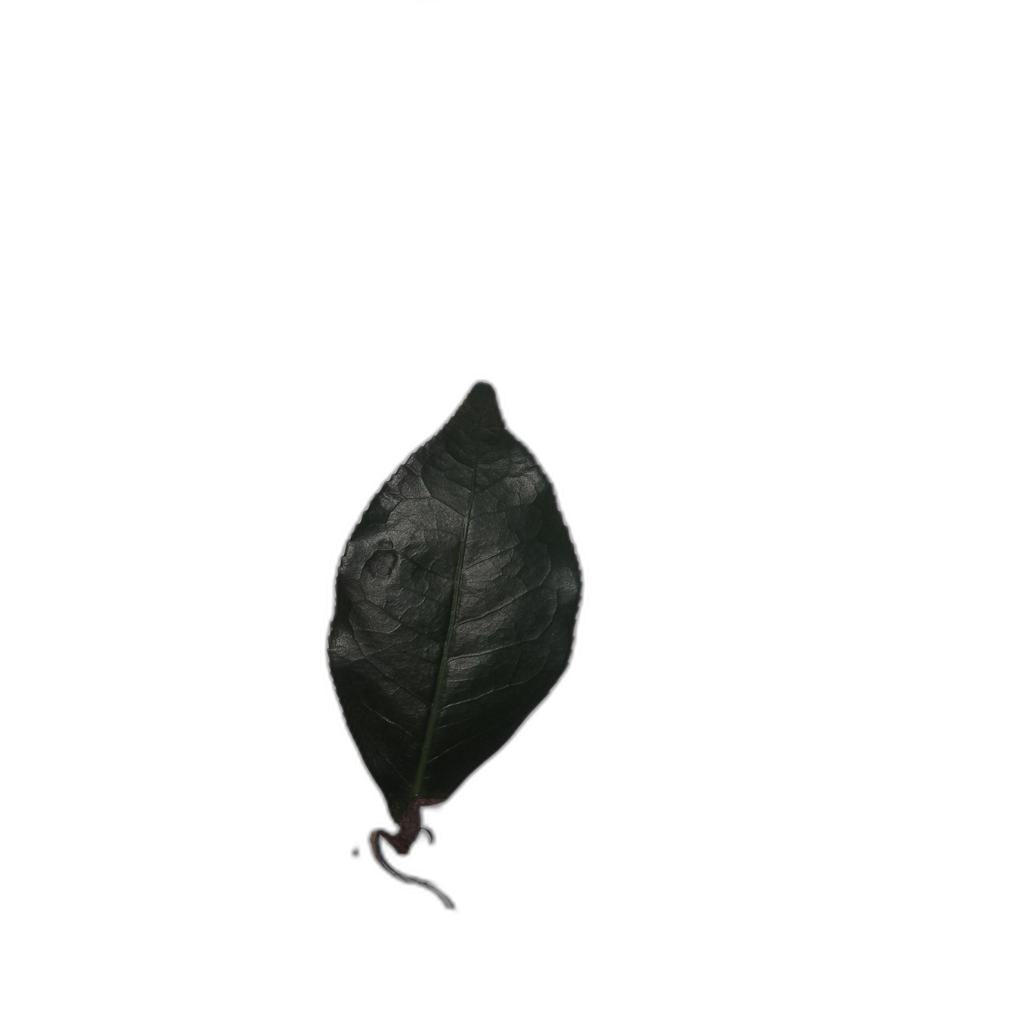
Label: Healthy